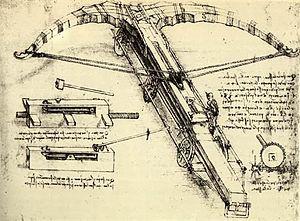
L'arbalète est une arme de trait, constituée d'un arc monté sur un fût et lançant des projectiles appelés « carreaux ».
Le Codex Atlanticus ou Codice Atlantico est un recueil de dessins et de notes de Léonard de Vinci conservé à la bibliothèque Ambrosienne de Milan. Les dessins ont été collés et rassemblés en 12 volumes reliés de cuir sur plus de 1 119 feuillets, après sa mort, par le sculpteur Pompeo Leoni. On lui donna le nom de Codex Atlanticus à cause de son grand format rappelant celui des atlas. Le Codex Atlanticus couvre une longue période de la vie de Léonard de Vinci, de 1478 à 1518.